Vashgird

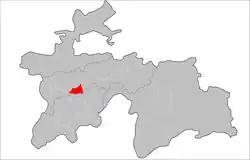
Location of Fayzobod District in Tajikistan

Vashgird (Russian and Tajik: Вашгирд) is a jamoat in Tajikistan. It is located in Fayzobod District, one of the Districts of Republican Subordination. The jamoat has a total population of 5,509 (2015).